7 Billion Needles

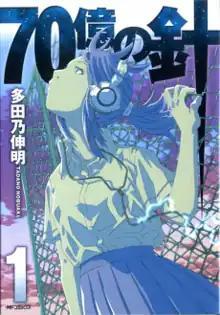
Cover of the first manga volume

is a Japanese manga series written and illustrated by Nobuaki Tadano and published in North America by Vertical. It was inspired by the 1950 science fiction novel "Needle" by Hal Clement.